List of Saudi Pro League hat-tricks

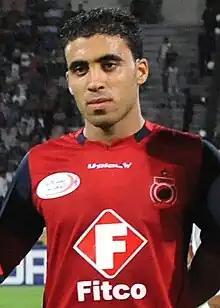
Abderrazak Hamdallah holds the record for the most hat-tricks, with eleven.

The Saudi Pro League, Premier League, and Categorization League are the highest level of professional football played in Saudi Arabia. Since their creation, many players have scored three goals (hat-trick) in a single match in the league.